Mahindra Last Mile Mobility Limited

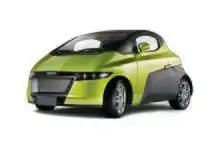
The next Generation of Reva, Reva NXG.

Mahindra Reva currently produces two versions of the REVAi, an urban electric micro-car seating two adults and two children: